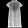
Label: Dress